Rattanakosin Kingdom (1782–1932)

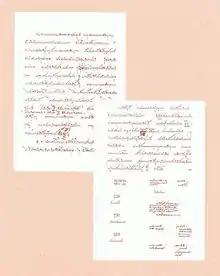
Thai duplicate of the Burney Treaty ratified in June 1826. The Burney Treaty ended three centuries of royal court monopoly on foreign trades by allowing the British to trade freely.

During their reigns, early Chakri kings did not have specific names. Siamese people referred to their king as "Phrachao Yuhua" (God Above My Head) or "Phra Phutthachao Yuhua" (Lord Buddha Above My Head) as third person pronoun. During "Rajabhisekha" enthronement ceremony, the king received a full lengthy Indic ceremonial name inscribed on a golden plate but the name was kept in a sealed box not revealed to the public as the king's name was not known to common people. Moreover, the full ceremonial names of the first three kings of the Chakri dynasty; Kings Rama I, Rama II and Rama III, were identical as Siamese royal names served honorific purpose rather than identification. A recently deceased king was known as "Phrachao Yuhua Nai Phra Borommakot" (King In the Royal Urn).